Describe the emotion expressed in this image:  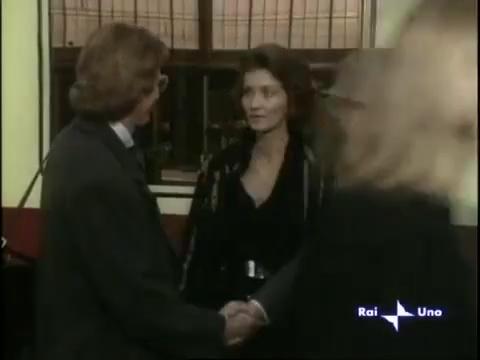
This person displays Fear, valence and arousal with high intensity.